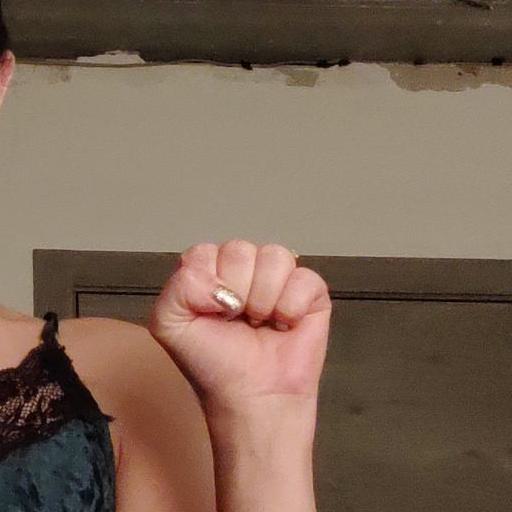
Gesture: fist